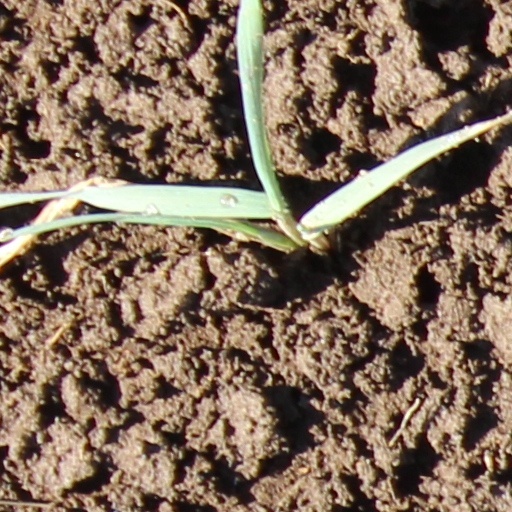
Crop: wheat